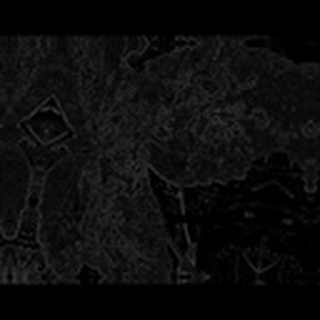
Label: cotton_powdery_mildew